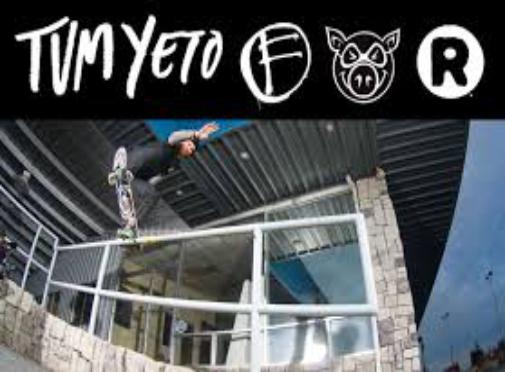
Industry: Leisure